UEFA Euro 2000 final

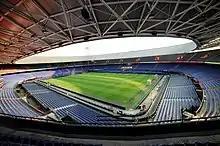
The final took place at De Kuip "(pictured in 2014)" in Rotterdam.

The UEFA Euro 2000 final was the final match of UEFA Euro 2000, the eleventh European Championship, UEFA's top football competition for national teams. The match was played at De Kuip in Rotterdam, the Netherlands, on 2 July 2000, and was contested between world champions France and Italy.